Henri Virlogeux

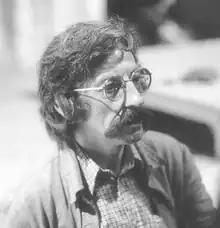

Henri Virlogeux (22 March 1924 – 19 December 1995) was a French actor. He is known for "The 400 Blows" (1959), "Les rois maudits" (1972) and "Schulmeister, espion de l'empereur" (1971). He was married to Véronique Silver. He died on 19 December 1995 in Paris, France.